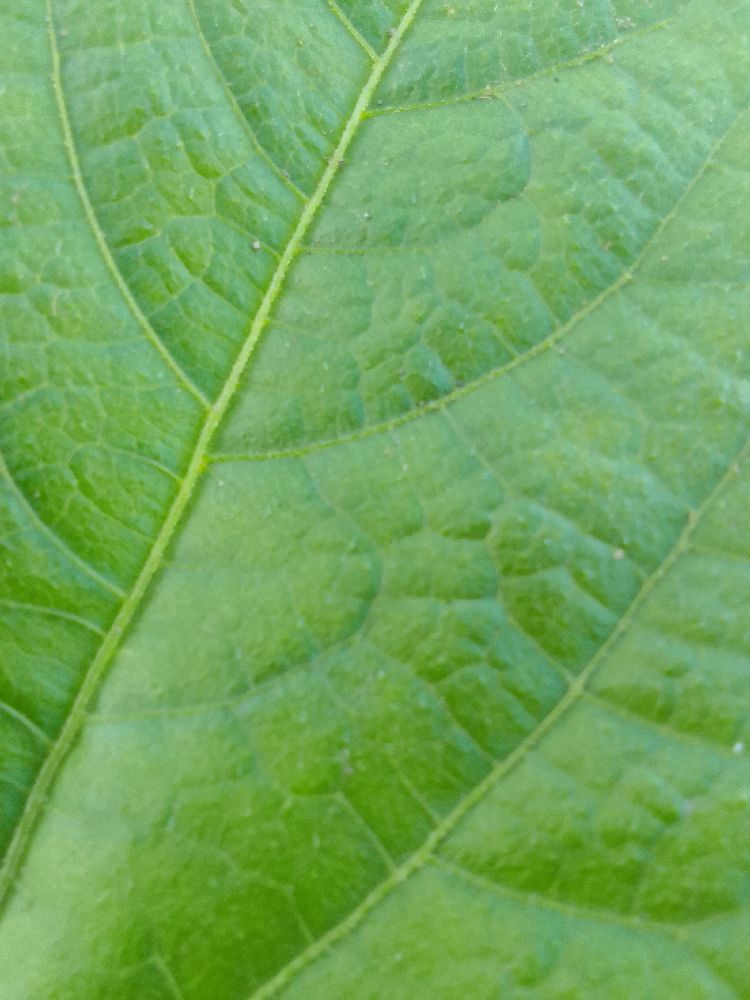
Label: healthy